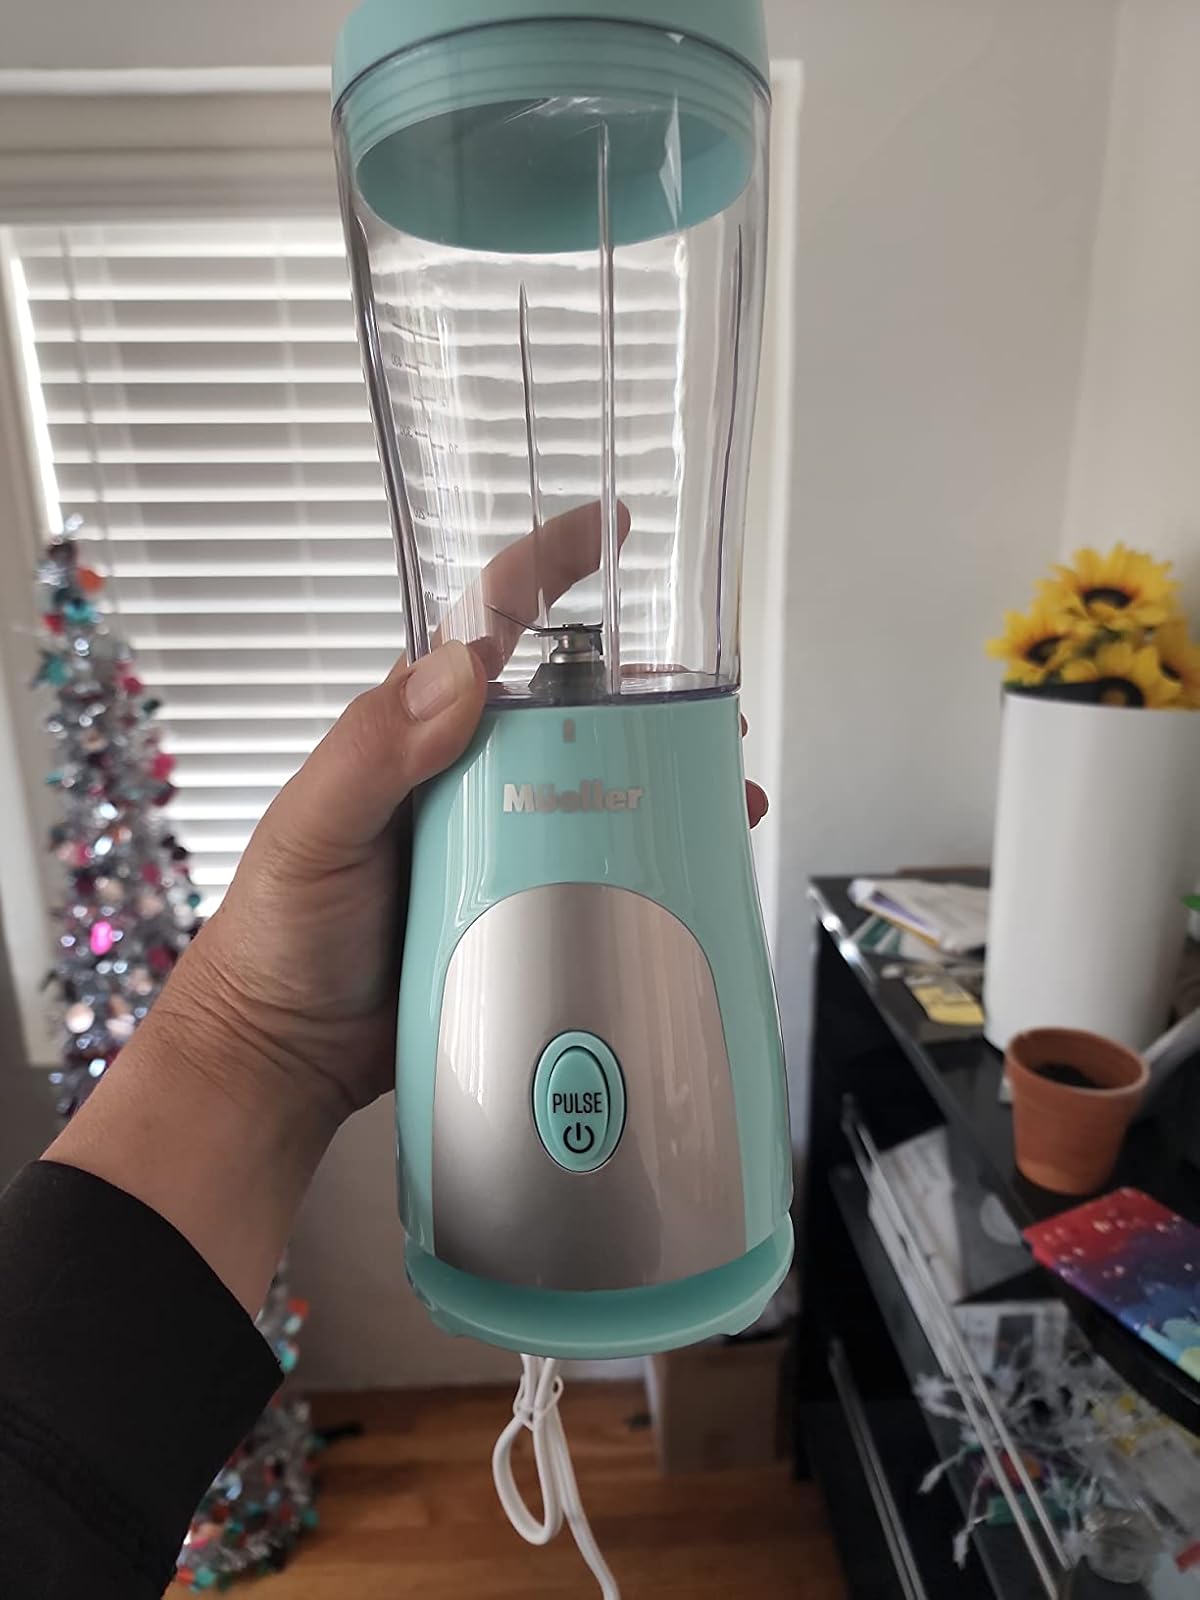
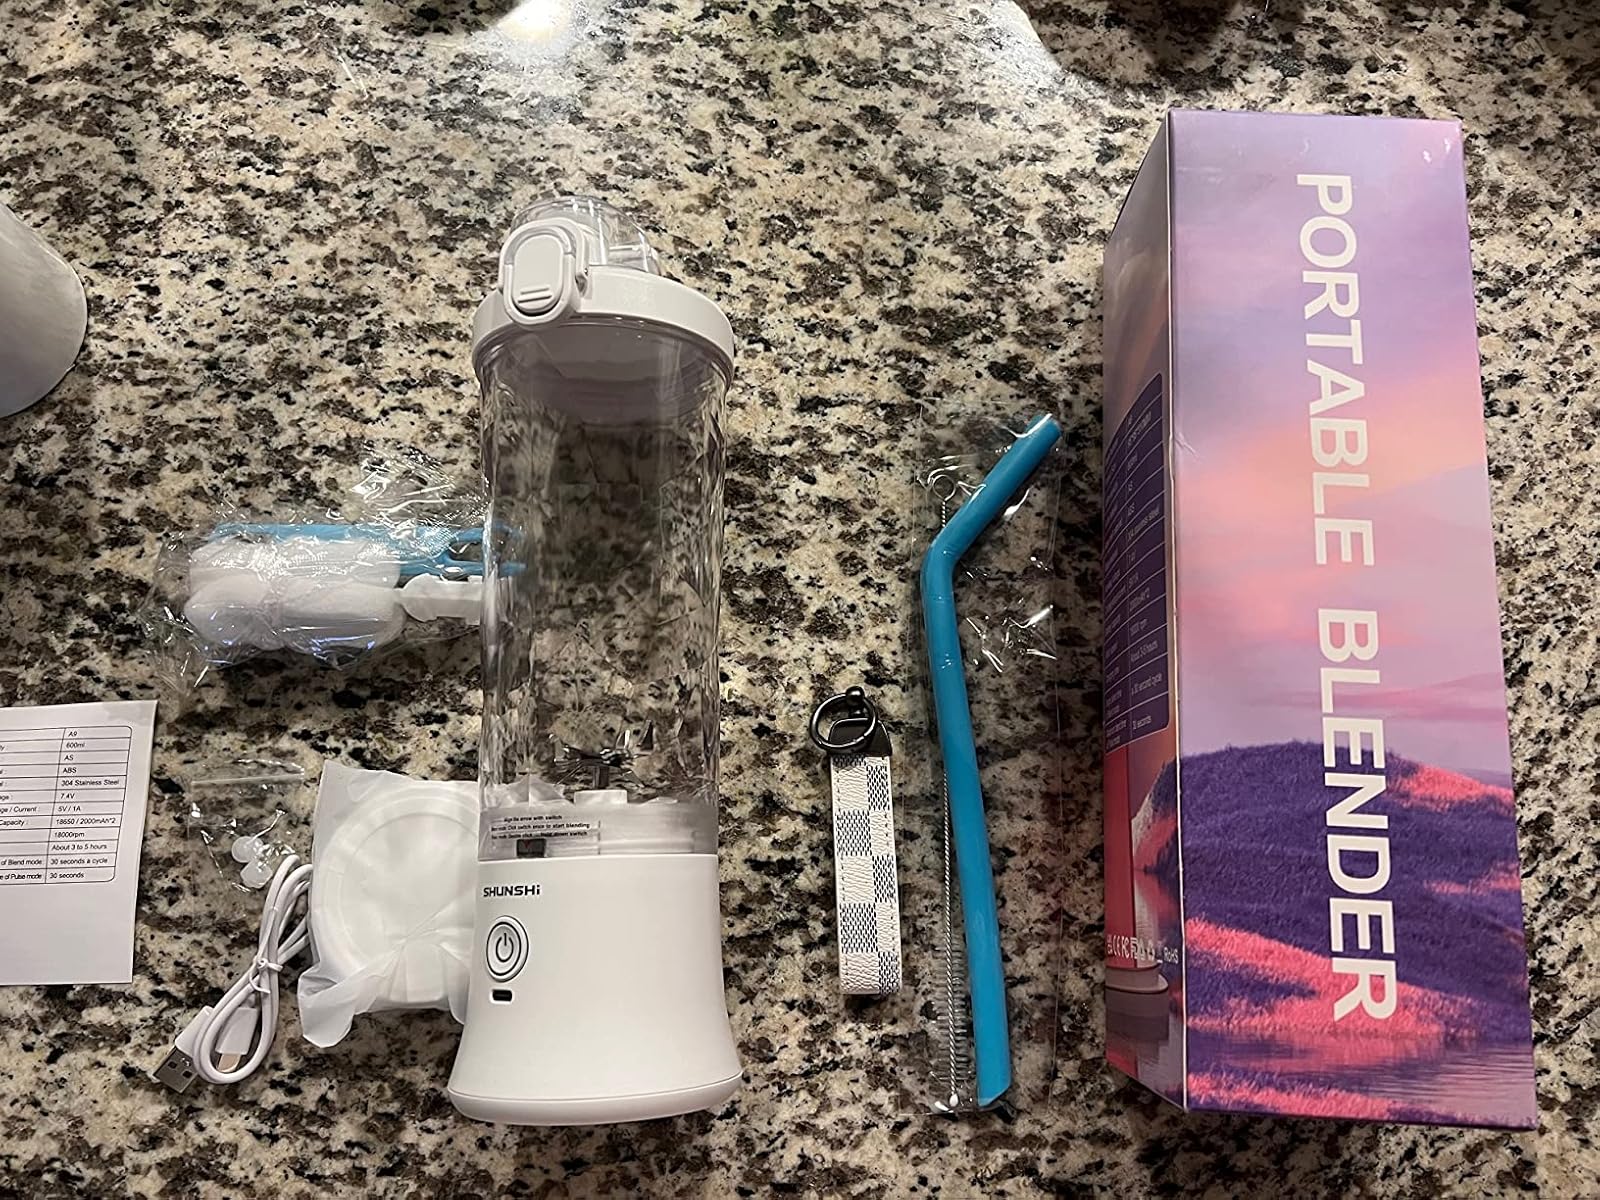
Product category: items_blender
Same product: no